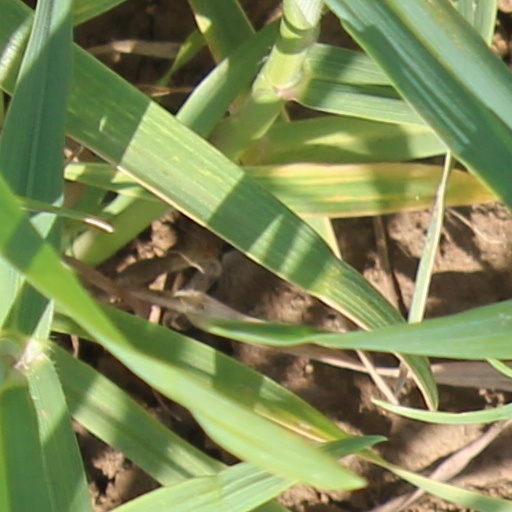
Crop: wheat